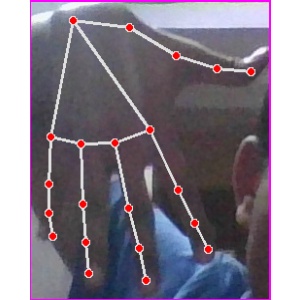
अक्षर: ढ